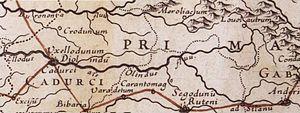
région cadurque Licensing Catégorie:Cartes Histoire de France
Uxellodunum est le nom d'un oppidum gaulois, situé dans le Quercy actuel. Il est surtout connu pour avoir été le lieu de la dernière bataille de la guerre des Gaules, en – 51, César emportant la reddition de la place à la suite de son siège. Son nom signifie la « forteresse élevée ». C'est un nom gaulois assez répandu qui a évolué en Isolud, Issoudun, Exoudun. Longtemps objet de débats, la localisation d'Uxellodunum au Puy d'Issolud sur la commune de Vayrac, est désormais reconnue par la communauté scientifique. Localement cette identification reste parfois contestée par des particuliers et des associations: Capdenac-le-Haut, situé dans une boucle du Lot, ainsi que Cantayrac, lieudit dans le camp militaire de Caylus en Tarn-et-Garonne, se rapprochent également de la description faite dans la Guerre des Gaules par Jules César.